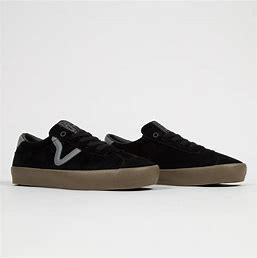
Brand: Vans
Model: Sport